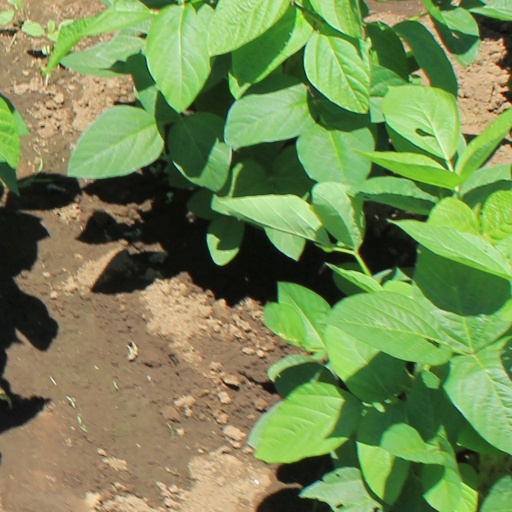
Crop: soybean